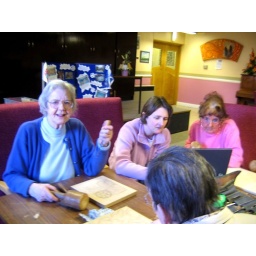
Elders from the Grange Day Centre building up skills in preparation to make doors for stage area.